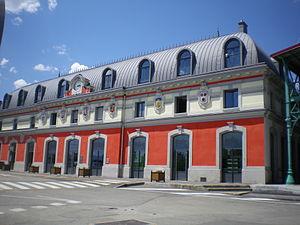
Pôle culturel comprenant la Médiathèque (Louis Miraillet) et le Conservatoire à Rayonnement Communal
Valserhône est une commune nouvelle située dans l'est du département de l'Ain, en région Auvergne-Rhône-Alpes, issue de la fusion des trois communes déléguées de Bellegarde-sur-Valserine, Châtillon-en-Michaille et Lancrans.
Bellegarde-sur-Valserine est une ancienne commune française, située dans le département de l'Ain en région Auvergne-Rhône-Alpes à la frontière avec le département haut-savoyard. La ville, localisée au confluent du Rhône et de la Valserine, est peuplée de 11675 habitants en 2017, ce qui la classe au sixième rang du département de l'Ain au regard de la population. Le 1ᵉʳ janvier 2019, elle devient commune déléguée et chef-lieu de Valserhône.